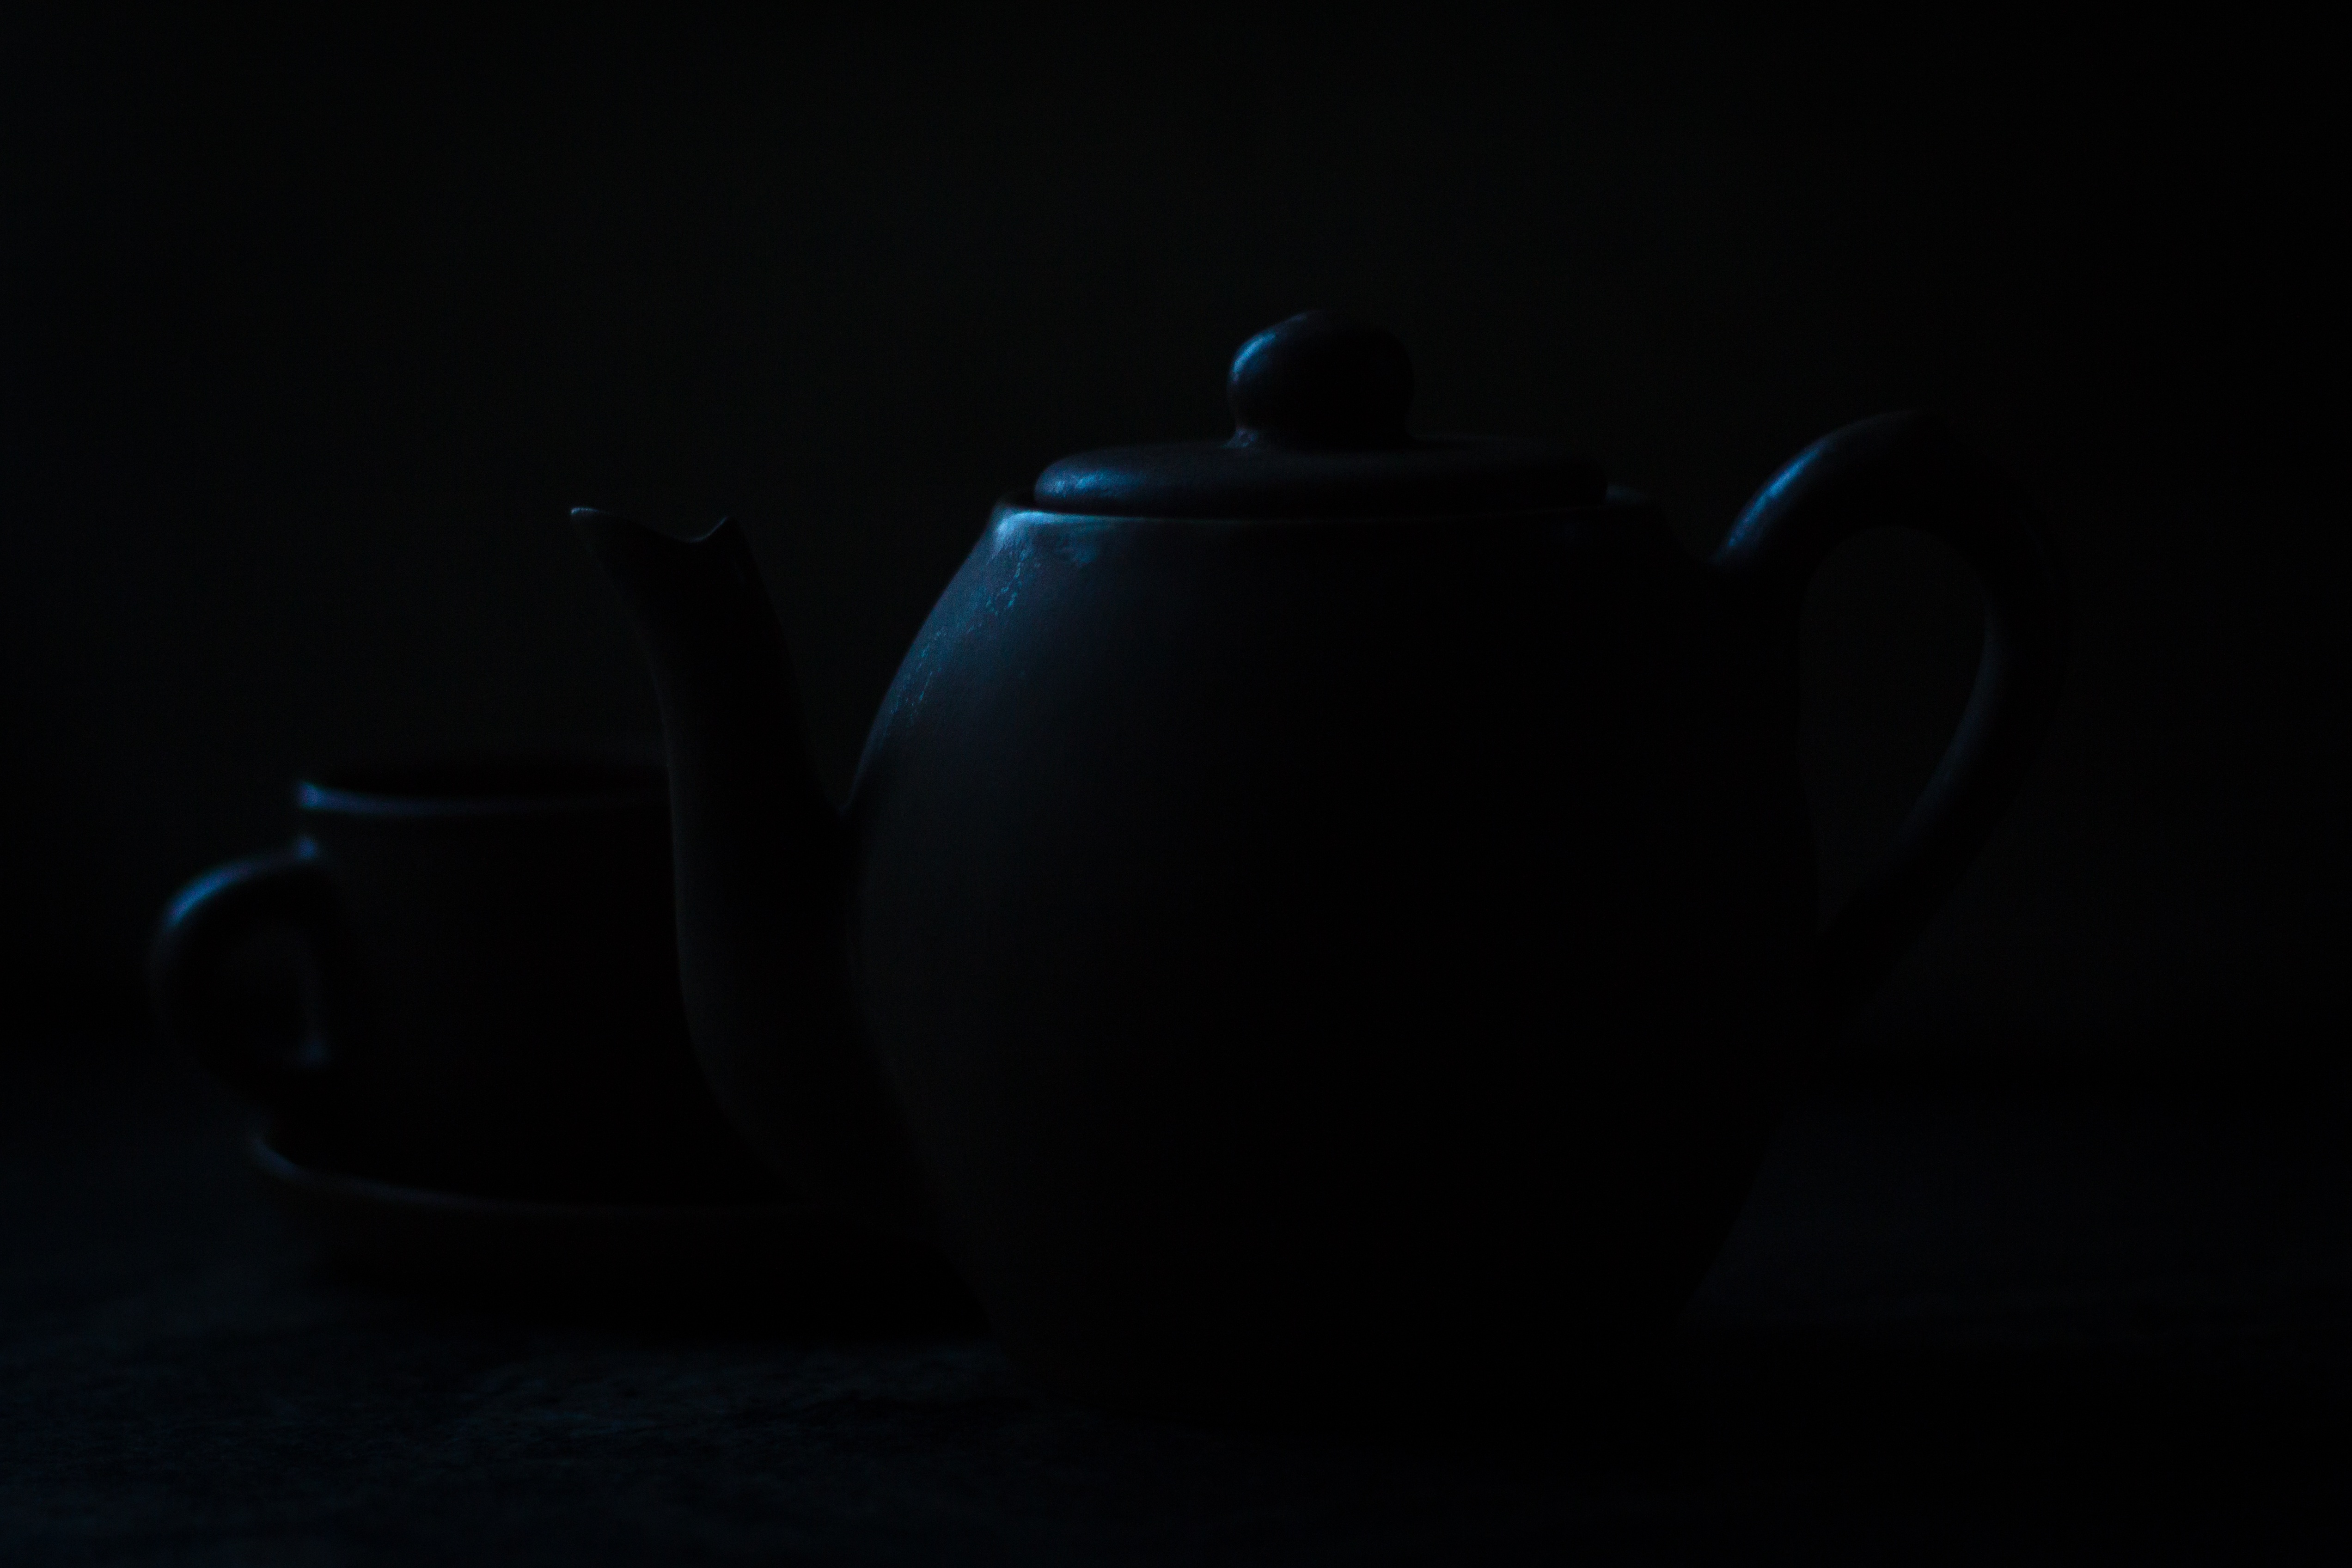
black and white, teapot, darkness, blue, black, still life, still life photography